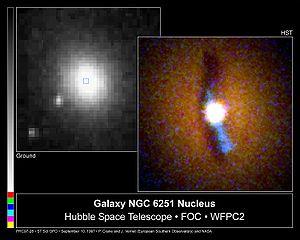
NGC 6251 est une radiogalaxie elliptique géante de la constellation de la Petite Ourse localisée à plus de ∼340 millions d'a.l. de la Terre. Elle possède un noyau galactique actif de type Seyfert 2, et c'est l'un des exemples les plus extrêmes de galaxie de Seyfert. Cette galaxie pourrait être associée à la source de rayons gamma 3EG J1621+8203, qui émet des rayons gamma de haute énergie. Elle est également connue pour son jet radio unilatéral — l'un des plus lumineux connus — et découvert en 1977. Le trou noir supermassif présent en son cœur possède une masse de 5,9×10⁸ ± 2,0 M☉.
Les galaxies de Seyfert sont des galaxies spirales caractérisées par un noyau extrêmement brillant et compact. D'une brillance de surface très élevée, leur noyau représente l'une des plus grandes sources de rayonnement électromagnétique connues de l'Univers, possiblement liée au trou noir supermassif en leur centre. Ces galaxies présentent des émissions fortes dans les domaines radio, ultraviolet, infrarouge et rayons X du spectre électromagnétique. Elles représenteraient plus de 5 % de l'ensemble des galaxies de l'univers observable.